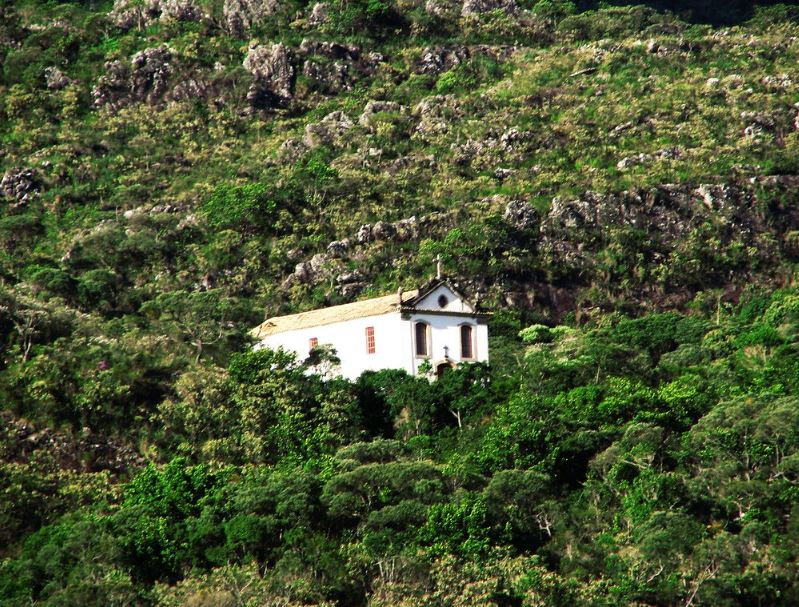
Fire: no
Smoke: no